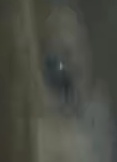
Face region: eyes (orbital_tightening_and_eye_area)
Pain indicator: not_present